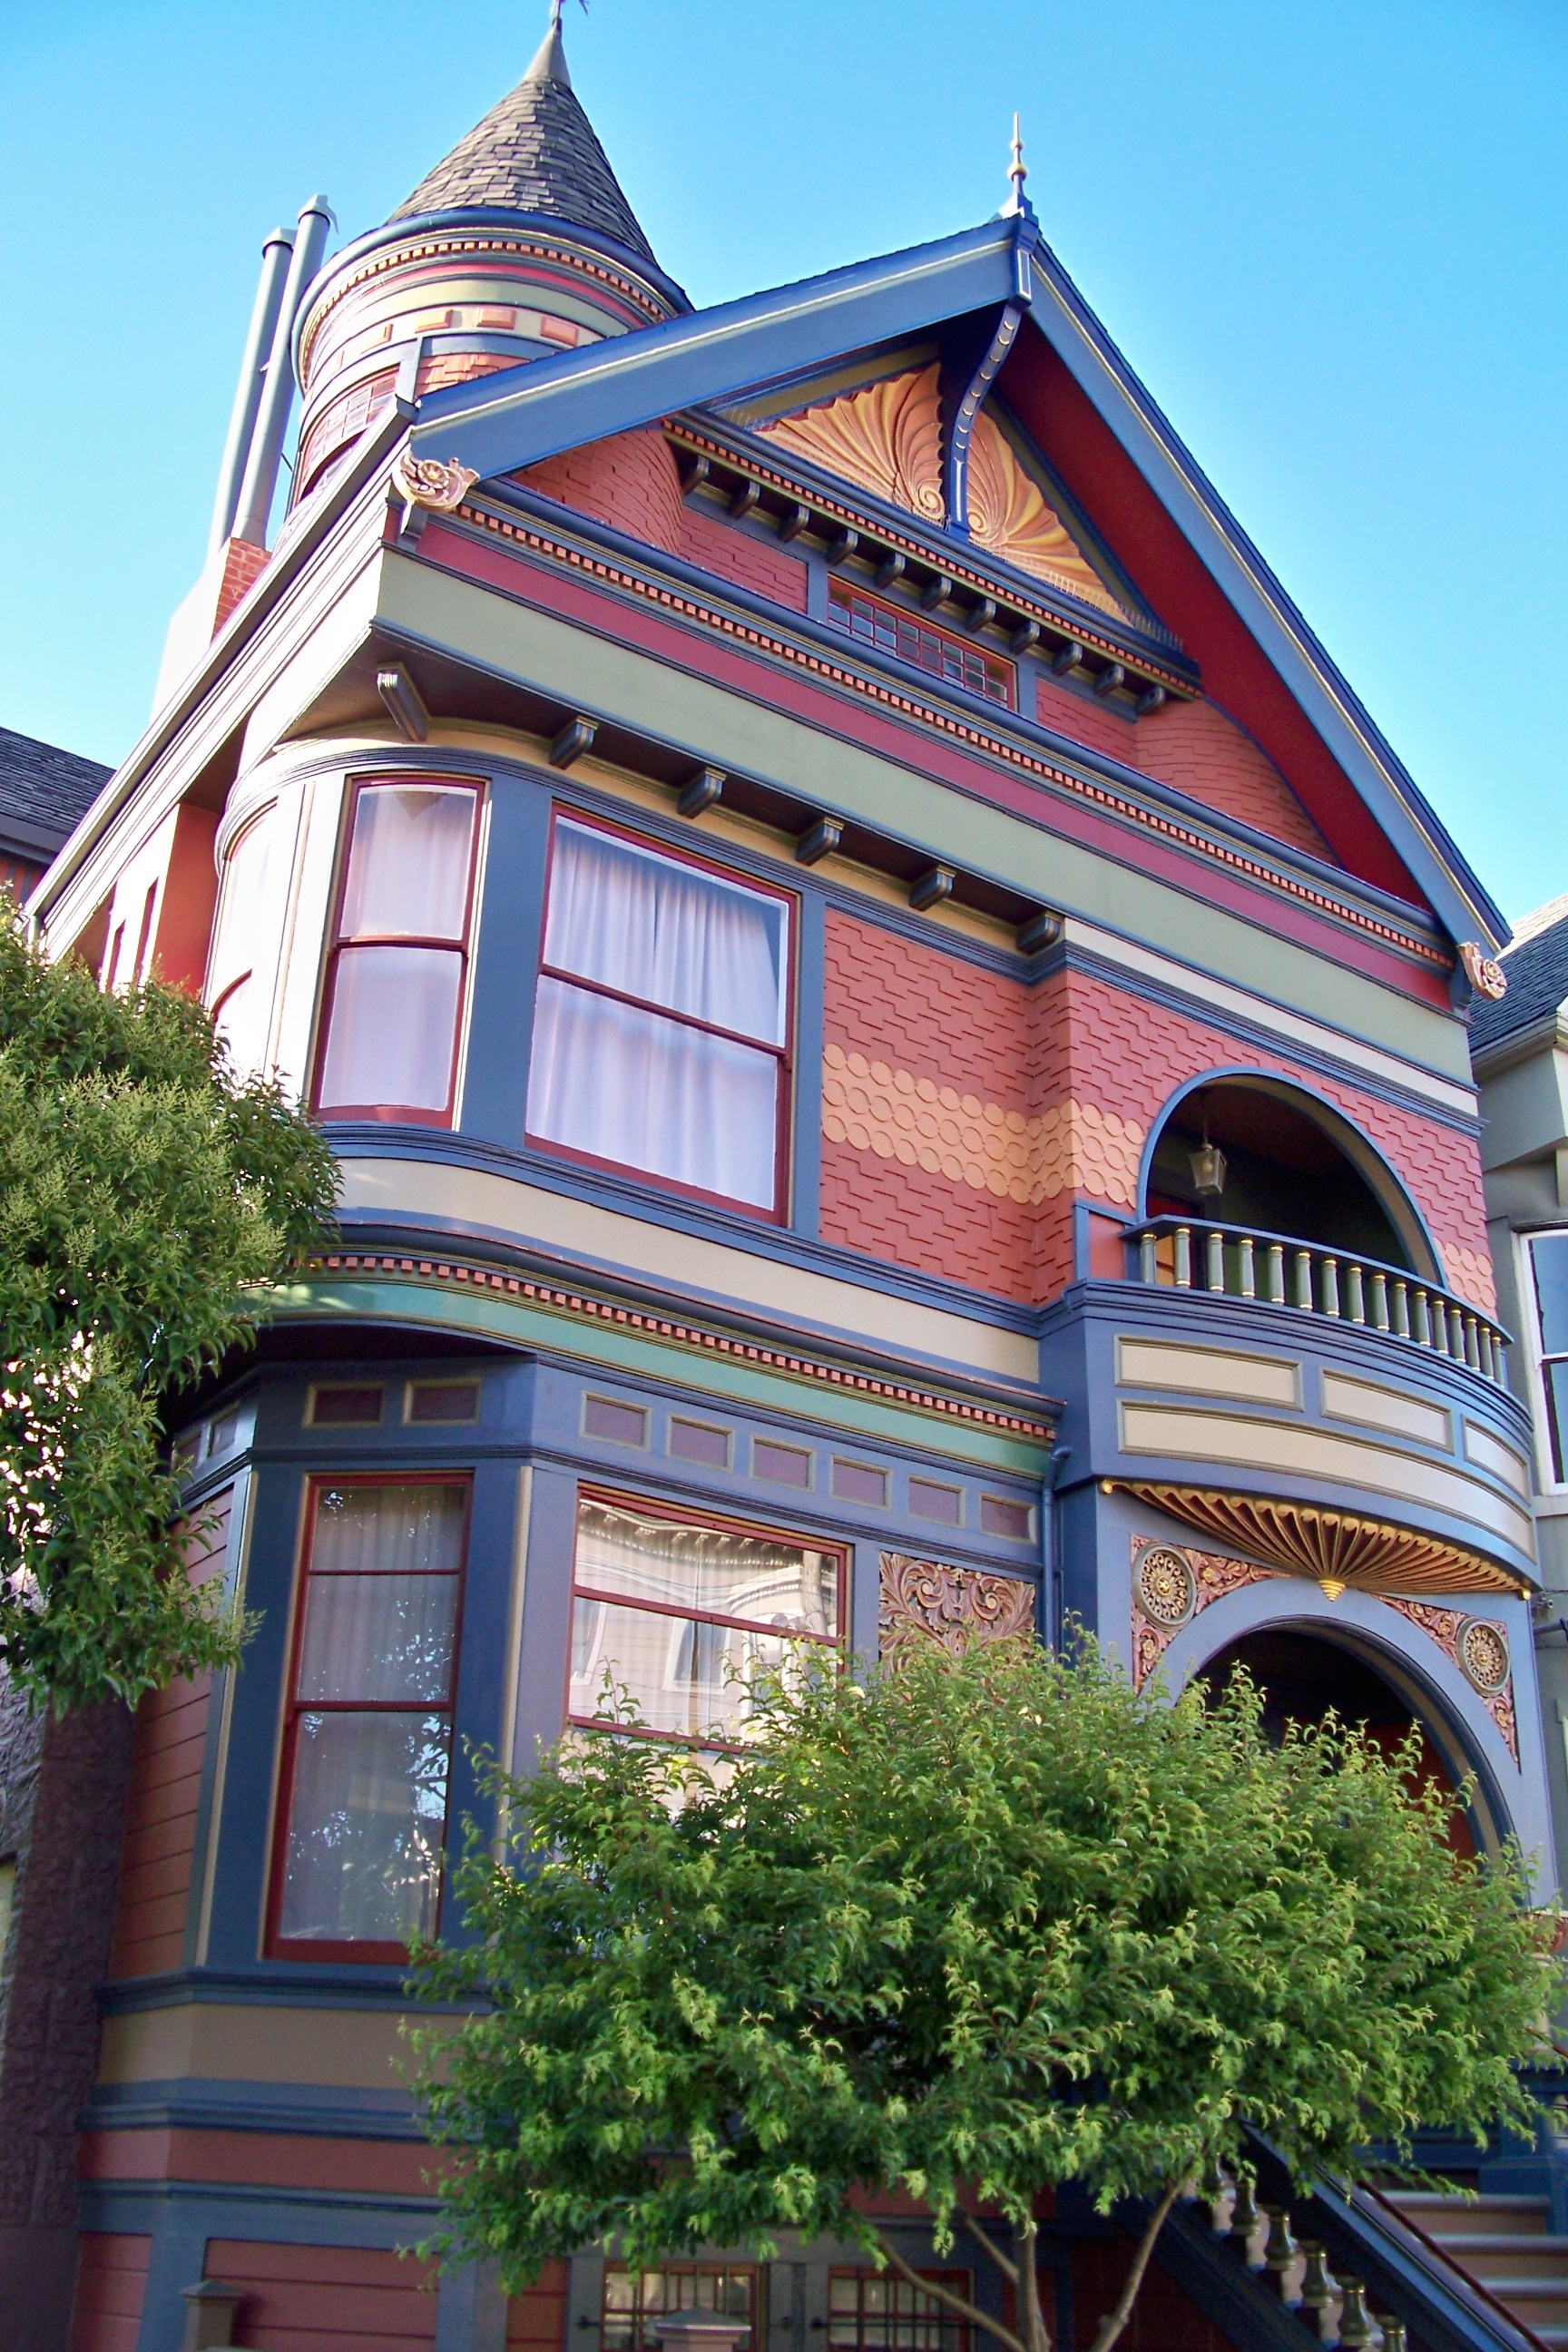
architecture, mansion, house, building, home, san francisco, landmark, facade, property, california, united states, estate, neighbourhood, real estate, residential area